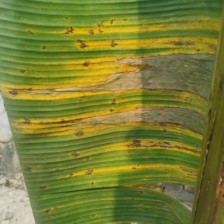
Label: pestalotiopsis